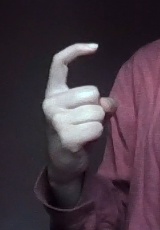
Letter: ra